Robert Fitzwalter

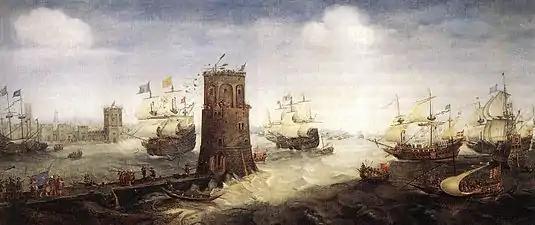
A 1628 painting by Cornelis Claesz van Wieringen depicting the 1218 siege of Damietta, in which Fitzwalter took part as a crusader

Fitzwalter went over to France with the Earl of Winchester and offered the throne to Louis, the son of King Philip, putting into his hands twenty-four hostages and assuring him of the support of their party. Fitzwalter was back in England early in 1216. Louis landed in May, and as John made great progress in the east, Fitzwalter busied himself in compelling Essex and Suffolk, his own counties, to accept the foreign king. The tide of fortune now turned, but after John's death on 19 October Fitzwalter's difficulties increased. Gradually the English went over to the side of the new king Henry III. Those who remained in arms were not respected by the French, because of their betrayal of John.